Religious responses to the problem of evil

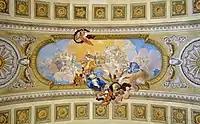

In Christian theology, original sin is the term used to describe the sin of Adam and Eve, the progenitors of humanity. With the fall of man, they lost sanctifying grace and communion with God. Original sin hinges on the participation of humanity in the same human nature of Adam and Eve rather than in the participation in their actual sin.